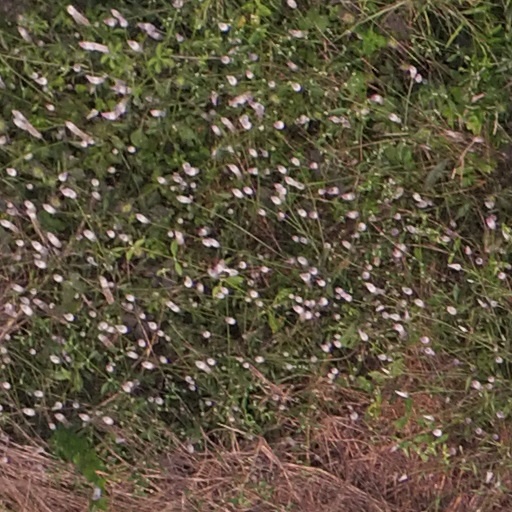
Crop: maize; corn